Lazy Dog Restaurant & Bar

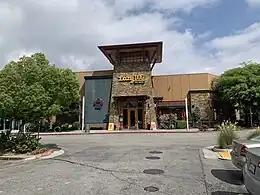
A Lazy Dog outlet in Valencia, California.

In August 2003, a new restaurant was opened by Chris Simms in Westminster, California. It is decorated with photographs and drawings of hounds. The restaurant has an "eclectic" menu, including pizza and Kung Pao chicken.